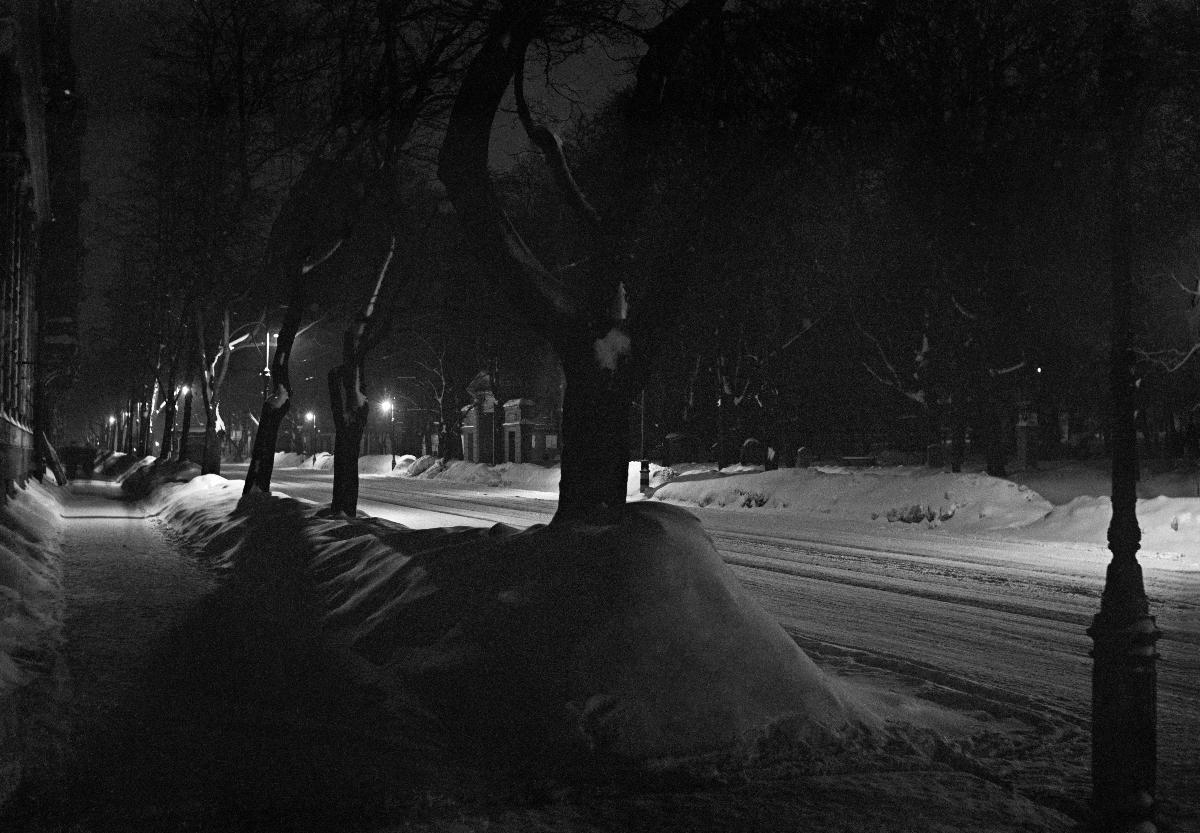
Helsingin pimennys päättynyt
Mörkläggningen av Helsingfors upphävd; The blackout of Helsinki has ended
sisällön kuvaus: Välirauha 1940: Helsingin pääkatujen valot sytytettiin pimennyksen jälkeen 14.3.1940. content description: The Interim Peace 1940: The lights were turned on after the darkening in Helsinki 14.3.1940. innehållsbeskrivning: Mellanfreden 1940: Belysningen tändes på Helsingfors huvudgator efter mörkläggningen 14.3.1940.
Kuvaaja: Sundström, Hugo, kuvaaja epävarma
Vuosi: 1940
Paikka: Suomi, Uusimaa, Helsinki
Aiheet: sodat; HBL; kaupungit (alueet); pimeys; pimennys; kadut; wars; war; cities; streets; darkness; darkening; krig; städer; gator; mörker; mörkläggning